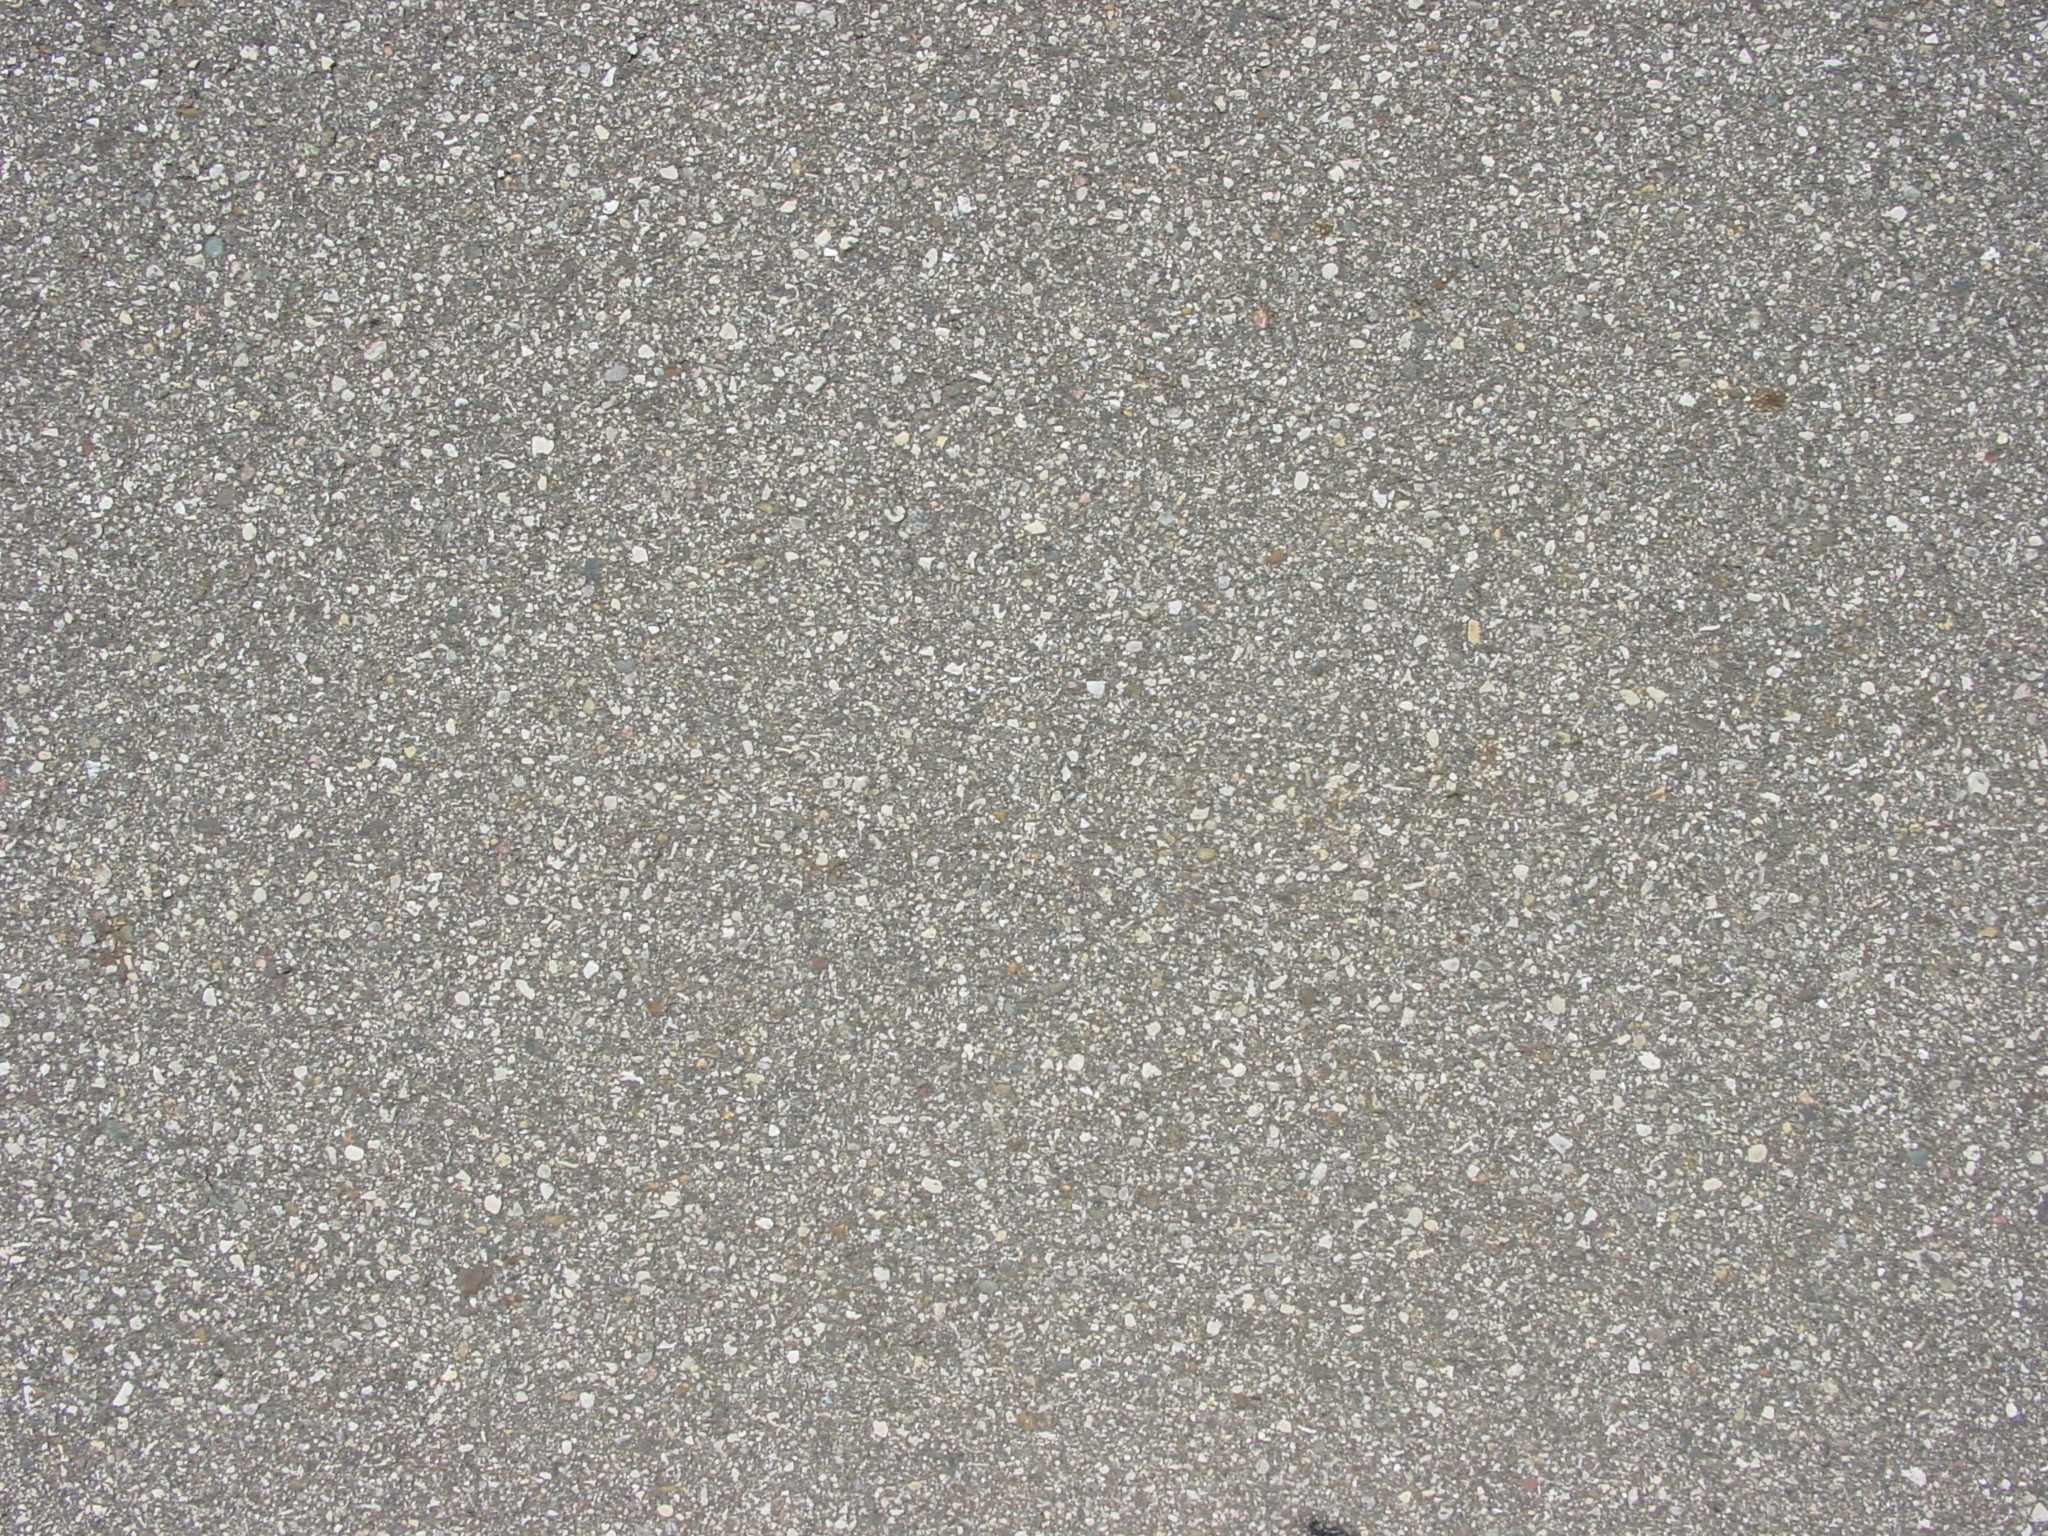
street, texture, floor, building, asphalt, line, soil, tile, material, concrete, cement, flooring, road surface, laminate flooring